2020–2023 Minneapolis–Saint Paul racial unrest

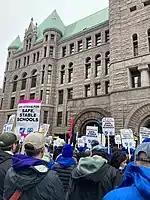
Striking teachers demonstrate at Minneapolis City Hall, March 24, 2022.

On November 4, as part of a national day of protests led by the National Alliance Against Racist and Political Repression following the U.S. presidential election, several local social justice organizations converged for protest marches through Minneapolis with the mantra, "Don't Let Trump Steal the Election", in reference to President Donald Trump's claims that the election was stolen and his attempts to overturn its results.